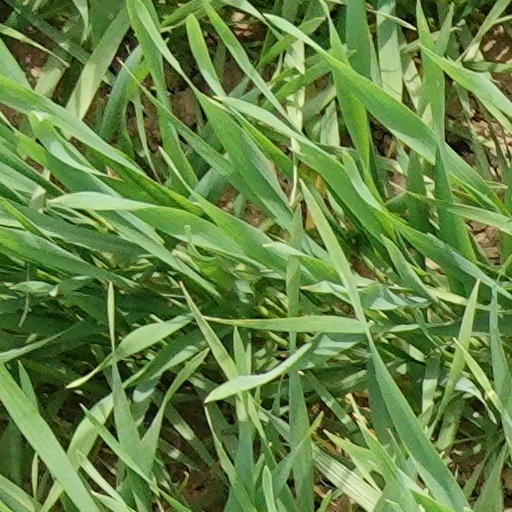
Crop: wheat